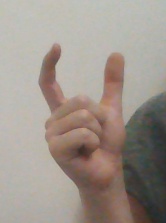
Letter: nun